John Mulaney

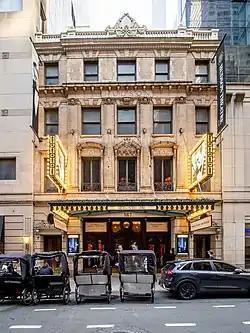
Mulaney returned to Broadway acting in the Simon Rich show "" (2024) at the Hudson Theatre.

Mulaney has performed as the character George St. Geegland, an elderly man from the Upper West Side of New York, since the early 2000s. St. Geegland hosts a prank show called "Too Much Tuna" with fellow New Yorker Gil Faizon (portrayed by Georgetown classmate and comedian Nick Kroll) in which guests are given sandwiches with too much tuna fish. The characters were popularized on Kroll's Comedy Central series "Kroll Show". Mulaney has toured the U.S. with Kroll in a show called "Oh, Hello", with both in character as George St. Geegland and Gil Faizon, respectively. The show premiered on Broadway on September 23, 2016, and concluded its run on January 22, 2017. The Broadway production was filmed and released on Netflix on June 13, 2017. Steve Martin was the celebrity special guest, with a bonus clip showing Michael J. Fox as the guest. Matthew Broderick appeared as himself in a brief cameo toward the end of the special.